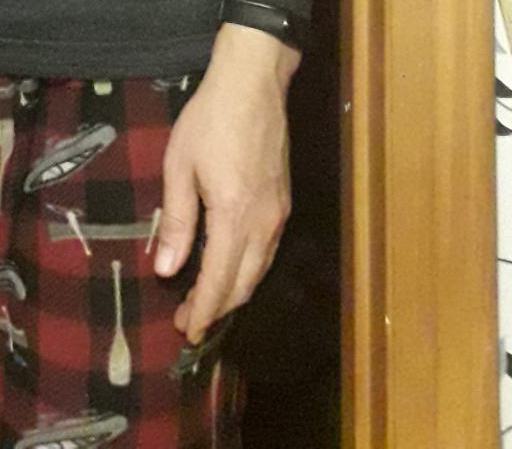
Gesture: no_gesture